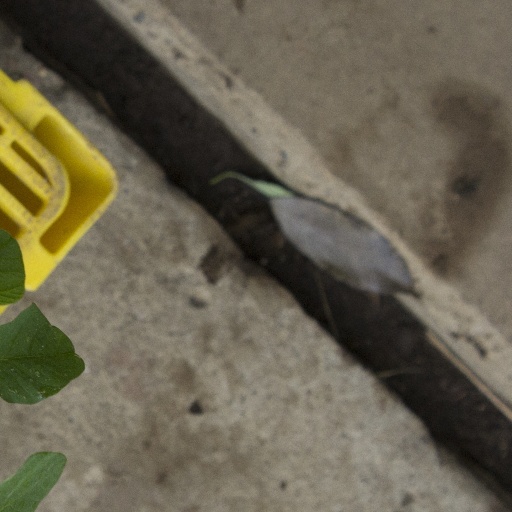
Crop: soybean